Cider

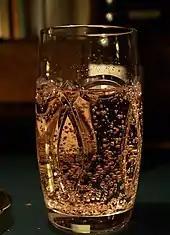
A glass of Rekorderlig wild-berries cider (Sweden)

The making and drinking of cider is traditional in several areas of northern Spain, mainly Galicia, the Principality of Asturias, Cantabria, and the Basque Country.